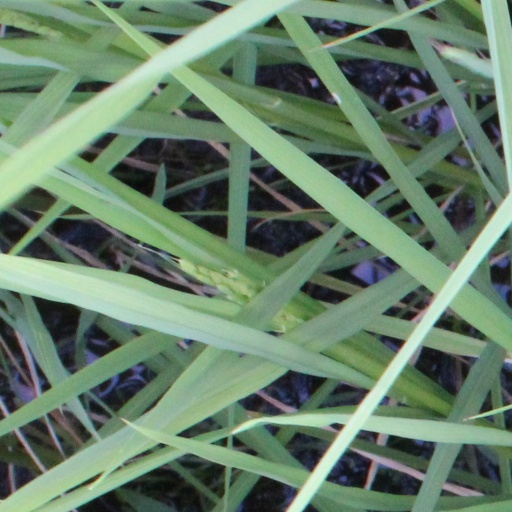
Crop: rice